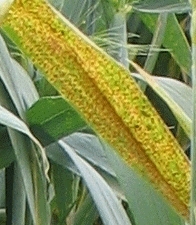
Label: Wheat___Brown_Rust